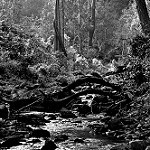
Label: B & W